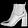
Label: Ankle boot